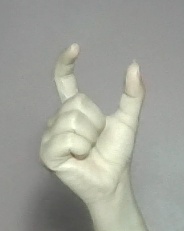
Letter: nun